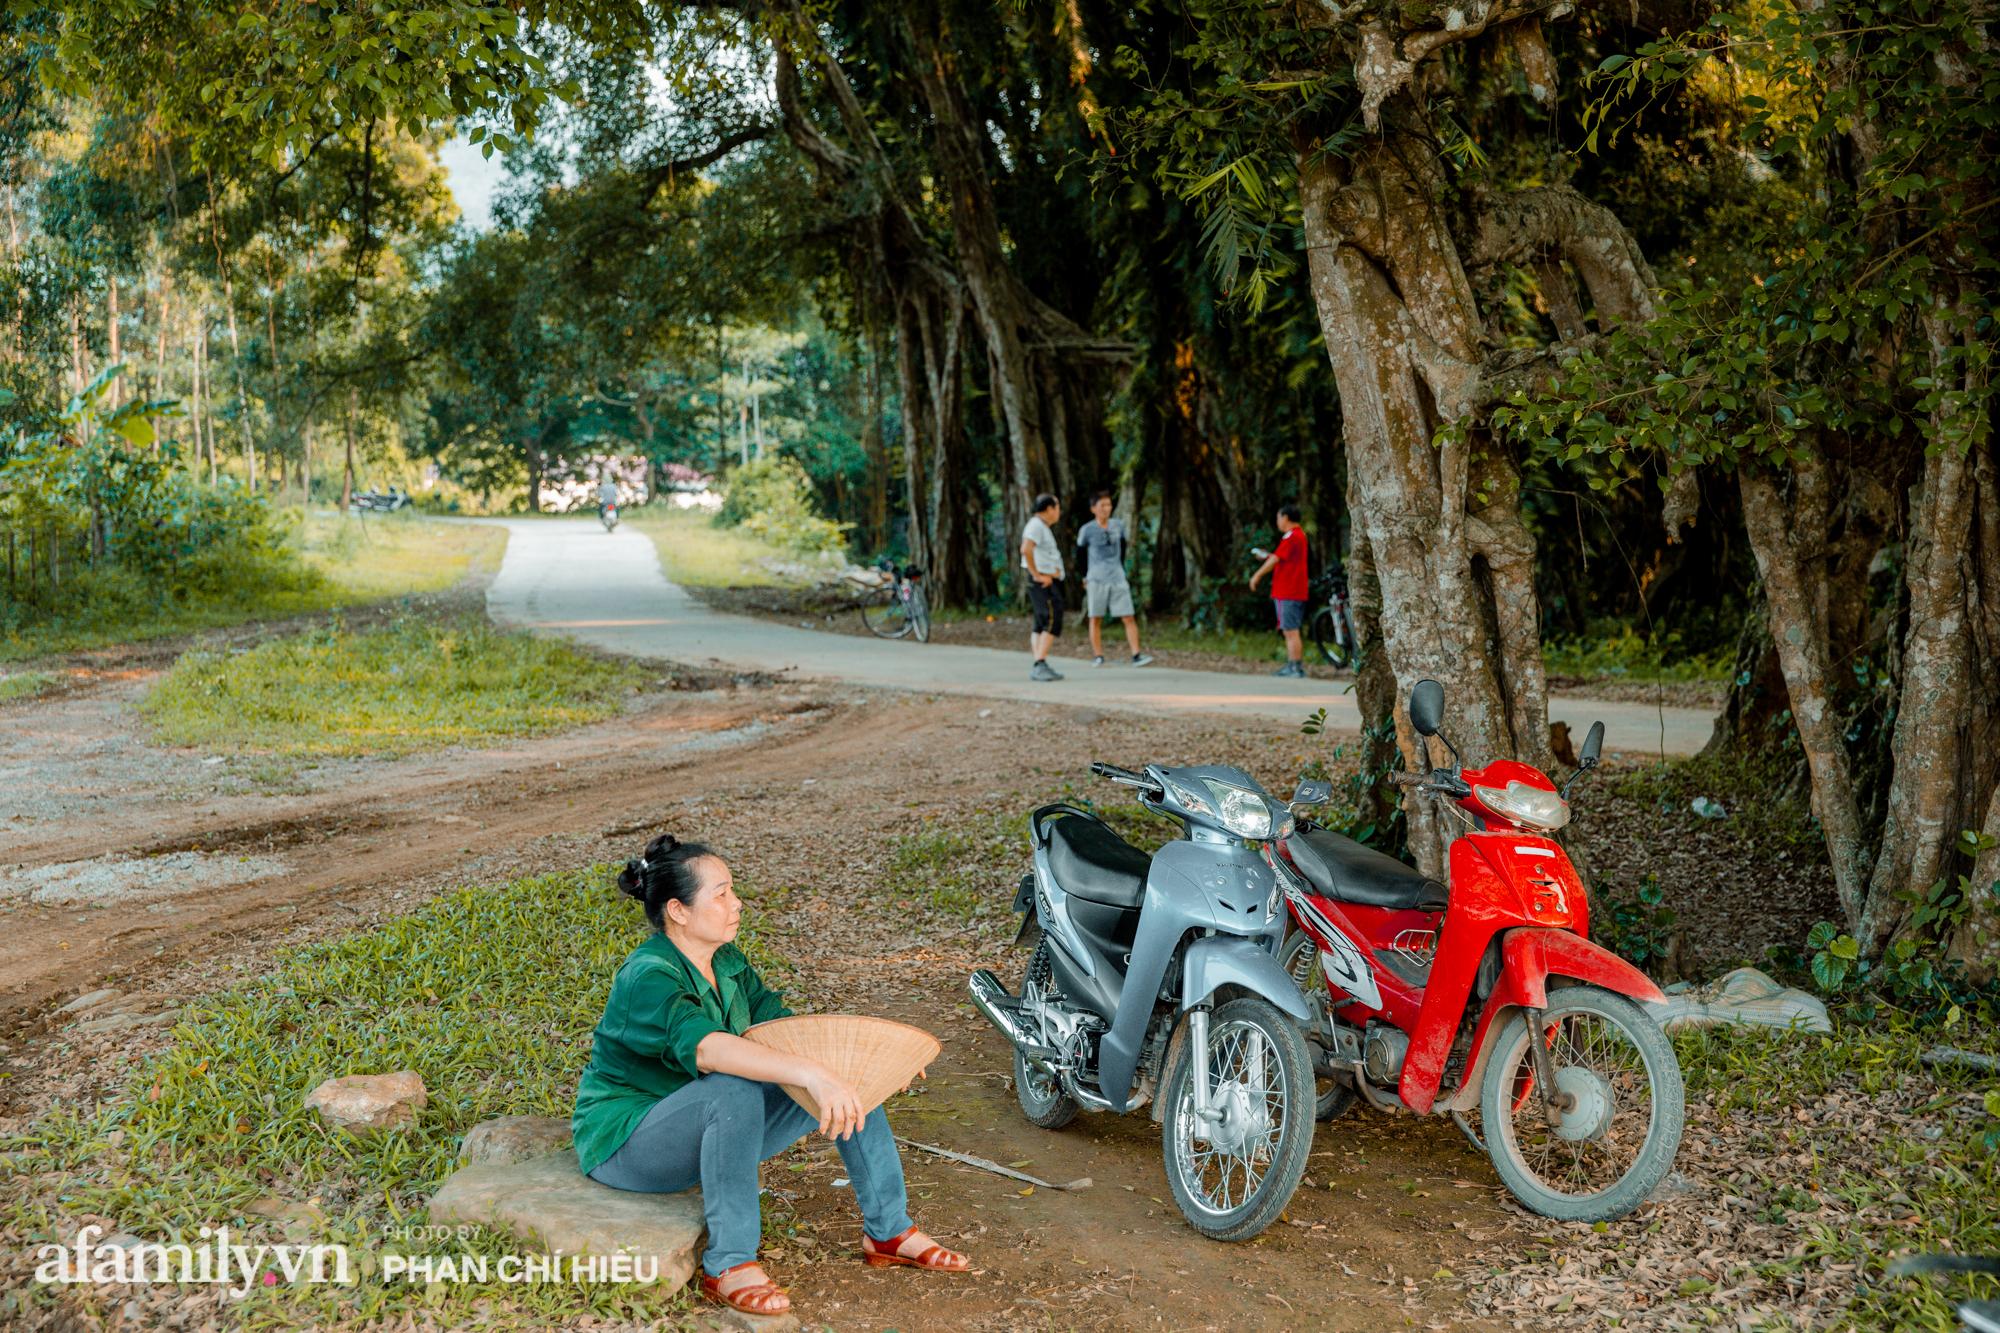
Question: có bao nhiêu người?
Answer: có bốn người